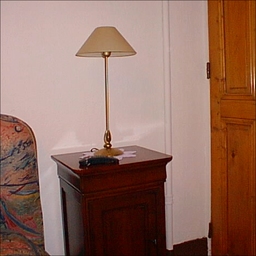
Room type: bedroom